Mensur Kurtiši

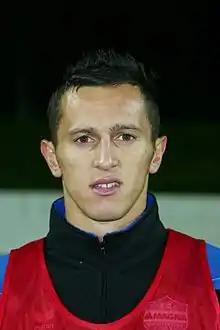
Kurtiši warming up for Wiener Neustadt in 2008

Mensur Kurtiši (born 25 March 1986) is a Macedonian footballer who currently plays for First Vienna in the Austrian Regional League East. Kurtiši plays as a striker and was called up to the Macedonian national team in May 2010.